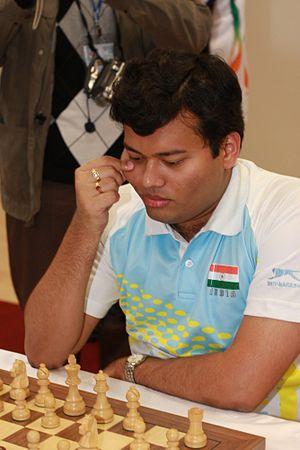
Surya Shekhar Ganguly est un grand maître indien du jeu d'échecs. Il a remporté le titre de champion national à cinq reprises et fait partie de l'équipe de secondants de Viswanathan Anand.